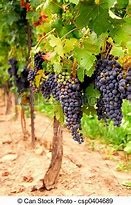
Label: grape